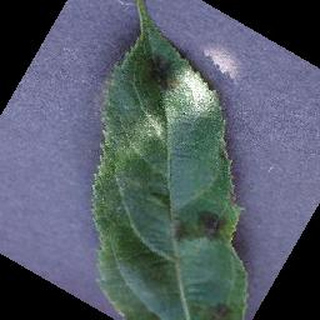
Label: apple_apple_scab